Robin Hood (1991 British film)

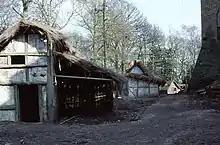
Film set at Peckforton Castle

It was filmed on location at Peckforton Castle in Cheshire, England, a medieval-style Victorian era edifice built between 1842 and 1851. Some filming was also done near Betws-y-Coed in North Wales. Other filming locations were Beeston Castle and various locations within the Frodsham area including Heathercliffe and St Lawrence Church.